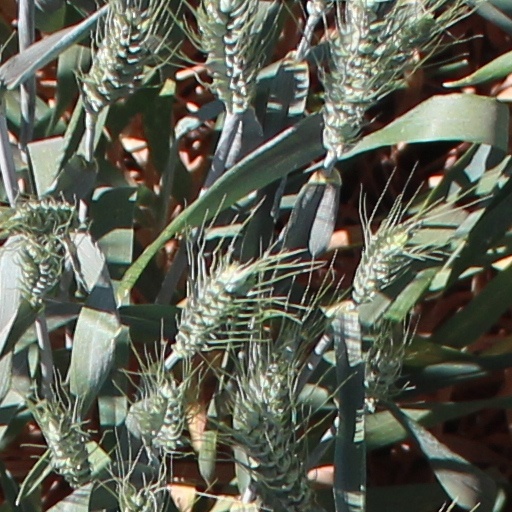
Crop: wheat